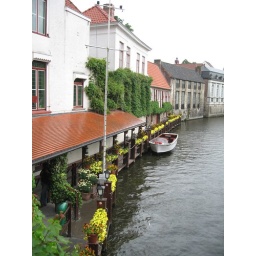
Gorgeous yellow flowers in Brugges.